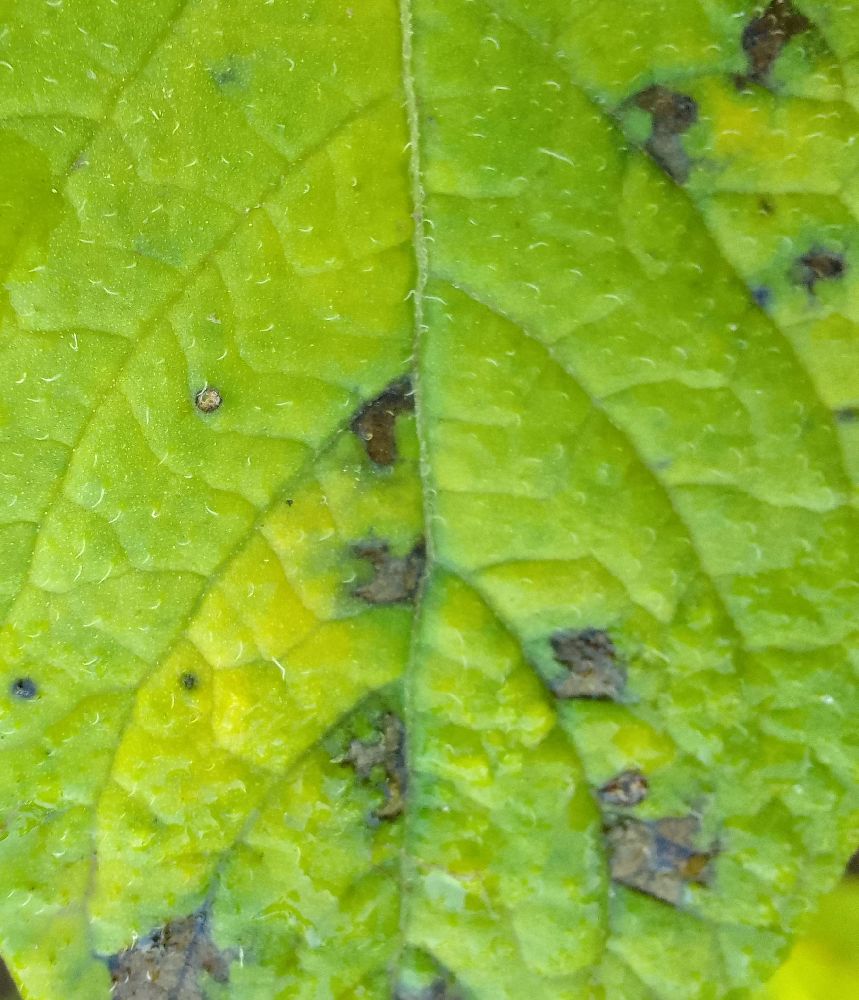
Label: Early blight